Wu Song

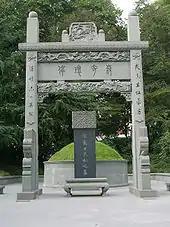
Wu Song tomb

During his practice, Zhou Tong lets out a mountain-crumbling scream and fell onto his back while kicking one leg into the air. Wu Song felt sorry for Zhou Tong because he thought maybe the man was too old to practise the martial arts and had lost his balance. However, Zhou Tong screamed once more and this time he shot high into the sky with his swords pointed upward towards the Moon. After watching him land and perform a few punches and kicks, it finally dawned on Wu Song that Zhou Tong was indeed practising the boxing routines of the immortals Iron-Crutch Li and Han Xiang from the Drunken Eight Immortals style. Zhou Tong was so good at this style that his performance once caused a fellow warrior to become intoxicated. Puzzled, Wu Song remembered back to his own martial arts master who had told him there were only two people in the world (including Wu Song and his master) who could perform such boxing. Zhou Tong also knew the style too. Because Zhou Tong's performance was so great, Wu Song went against the rules of etiquette and shouted praise from the top of the wall.